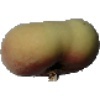
Label: peach_flat